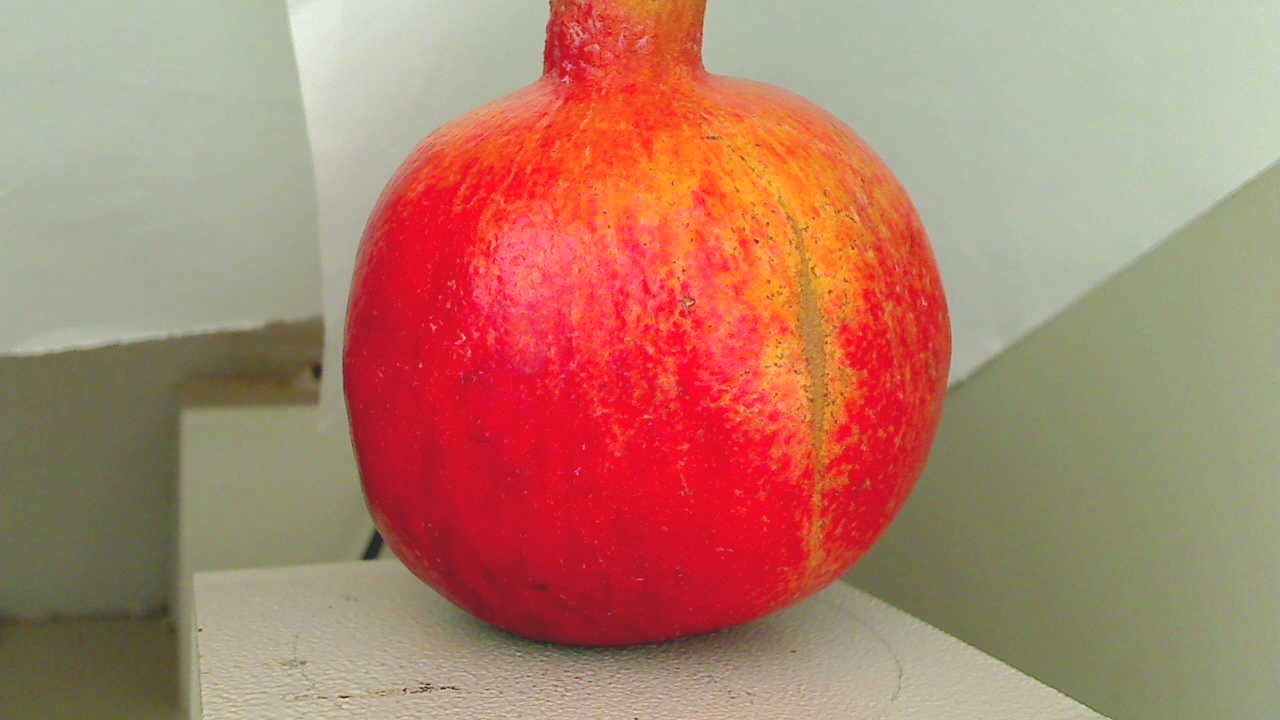
Grade: grade-1
Quality: quality-3